Carlos PenaVega

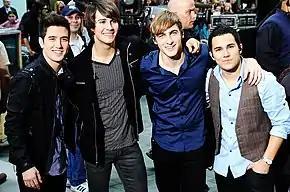
PenaVega with Big Time Rush in 2010.

His first acting role was a guest star at the age of 15 on "ER", followed later that year by guest-starring roles on "Judging Amy", "Summerland", and "Ned's Declassified School Survival Guide". While still in high school, PenaVega appeared in television commercials for the Super Soaker brand recreational water gun, and his image even appeared on the toy's packaging. PenaVega was studying musical theater at the Boston Conservatory when his manager urged him to audition for "Big Time Rush". Although he was reluctant to do so, he submitted an audition tape and won the role almost two years later. PenaVega moved to Hollywood in August 2009, The show had four seasons and was one of the most popular shows on Nickelodeon.